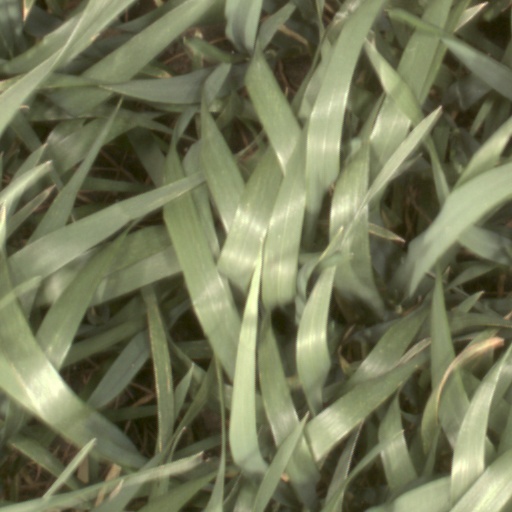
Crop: wheat